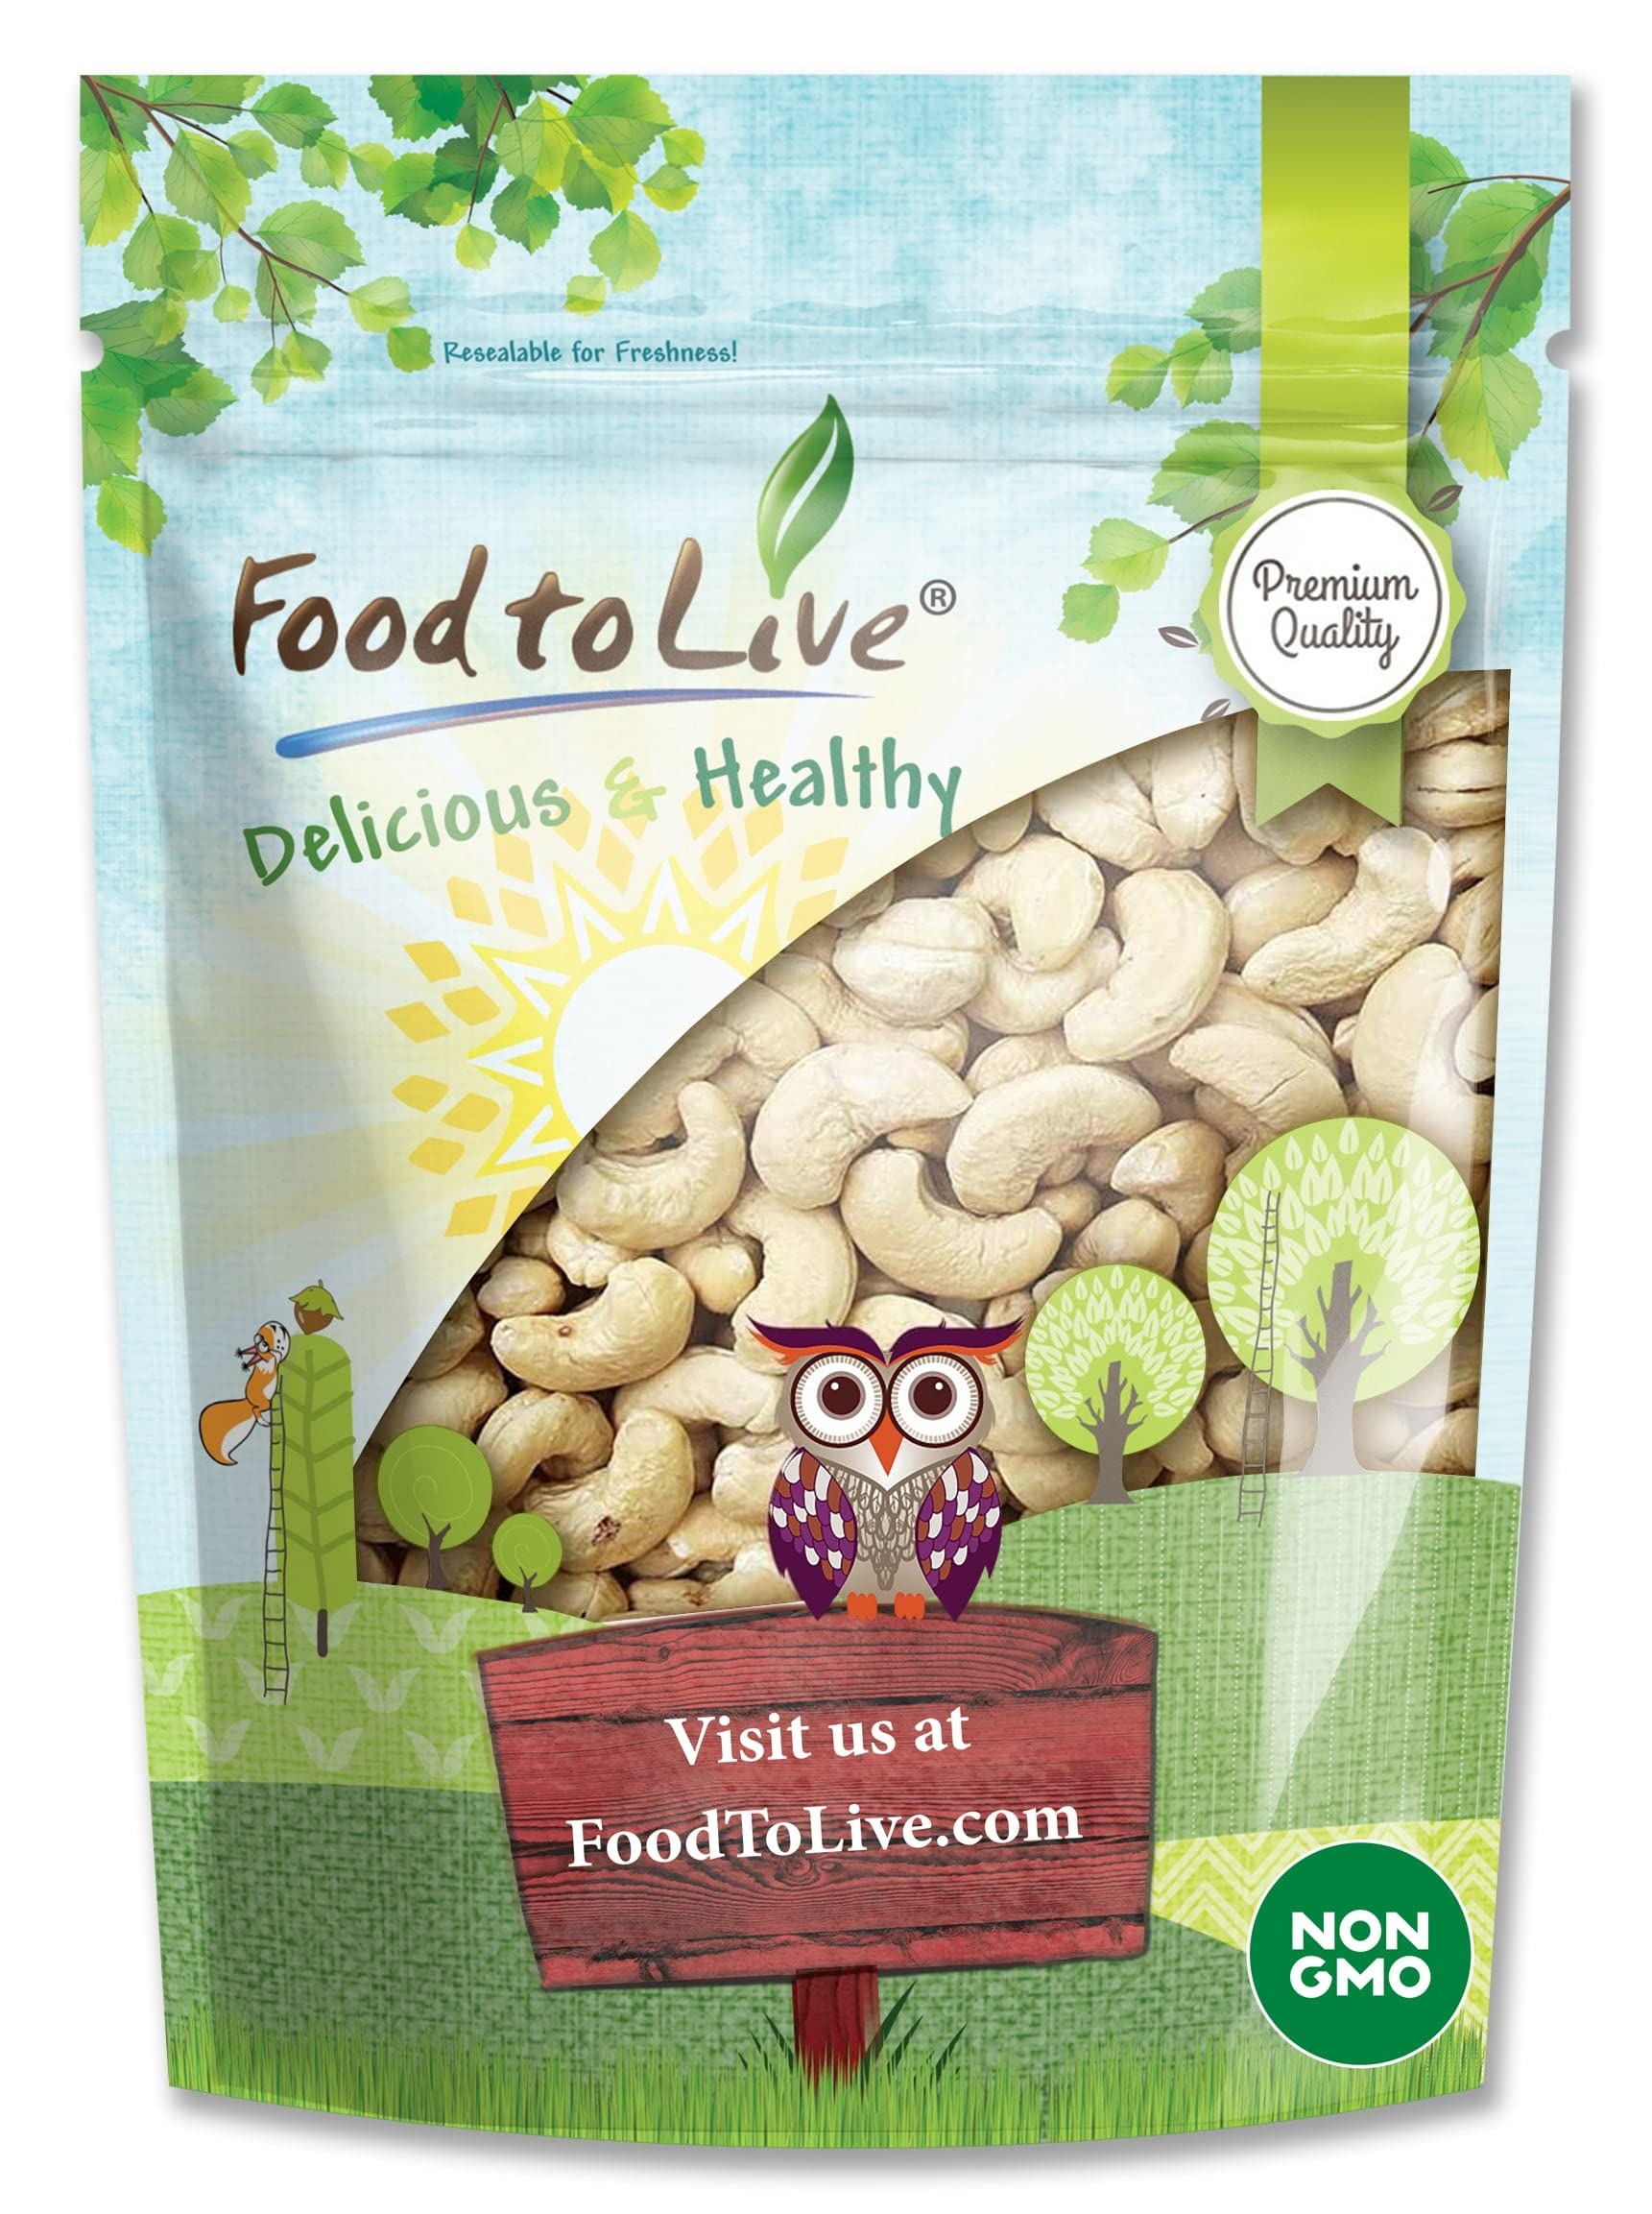
Item Name: Food to Live - Cashew Nuts, 8 Ounces Non-GMO Verified, Large Size W240, Whole Nuts, Unsalted, Kosher, Raw, Vegan, Bulk
Bullet Point 1: ✔️ NON-GMO VERIFIED & KOSHER: Raw Cashews by Food to Live are a Premium Quality and Non-GMO Verified product. Moreover, it is Kosher, Vegan, and contains no additives, cholesterol, and trans-fat.
Bullet Point 2: ✔️ W-240 CASHEWS vs W-320 CASHEWS: Food to Live offers Raw Cashews in 2 sizes, W-240 and W-320. W-240 stands for Whole Cashews 240 kernels per pound vs. W-320, which stands for Whole Cashews 320 kernels per pound. W-240 are a larger size Cashews than W-320.
Bullet Point 3: ✔️ HIGHLY NUTRITIOUS & LOW IN SUGAR: Besides being absolutely delicious, Cashew Nuts are low in sugar and incredibly rich in Potassium, Magnesium, and Phosphorus. They’re also a great source of plant protein, Zinc, and B Vitamins.
Bullet Point 4: ✔️ SNACK & INGREDIENT: Enjoy Cashews unsalted or spiced up, roasted or raw. It is a great snack right out-of-the-bag, and can be added to baked goodies, desserts, and salads.
Bullet Point 5: ✔️ PERFECT FOR VEGAN MILK & BUTTER: Use Food to Live Cashews to make delicious and nutritious vegan cashew milk. Blend Cashews to make sweet or savory cashew butter, ice-cream, and even cashew flour.
Product Description: Cashews from Food to Live are a snack anyone could enjoy and an ingredient that can enhance the flavor of many dishes. These nuts give you an energy boost, so having a pack in your office desk can come in handy. Essential nutrients from Cashews help your body stay healthy and strong. Including these nuts into a well-balanced diet can reduce the risk of developing a great number of serious diseases. Nutritional Value Cashews are highly nutritious. They are a great source of essential minerals, in particular copper, iron, zinc, selenium, and magnesium. They also contain B vitamins and a potent antioxidant, vitamin E. Directions Cashews taste delicious while raw and can be added to desserts, salads, and many other dishes. Some recipes even have them sprinkled over coffee with whipped cream. You can also eat roasted cashews anytime to ‘recharge your batteries’. This product is processed in a facility that also processes tree nuts and wheat. WARNING: Contains tree nuts.
Value: 8.0
Unit: Ounce

Price: 9.22